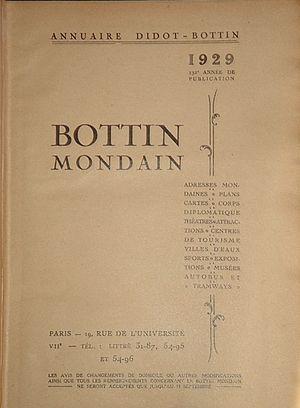
Page de titre du Bottin Mondain, éditions de 1929. Éditions Didot-Bottin.
Le Bottin Mondain est un annuaire des familles appartenant à la société mondaine française. Il compte environ 44 000 notices sur 2 100 pages. Les familles répertoriées résident pour la plupart en France.
Le détective est un enquêteur de droit privé, c'est-à-dire une personne ayant un statut de droit privé, qui effectue, à titre professionnel, des recherches, des investigations et des filatures. Cette qualité d'enquêteur de droit privé est d'ailleurs partagée avec diverses autres professions qui n'ont aucun rapport avec les enquêteurs privés, notamment dans le cadre de procédures administratives, civiles, pénales, sociales.
Un annuaire est une liste, un répertoire mis à jour régulièrement qui regroupe des informations sur les membres d’une association, d'une entreprise, d'un établissement d'enseignement, d'un organisme professionnel, d'une filière spécifique ou sur les abonnés à un service.